Riley Motor

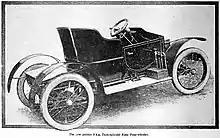
The 4-wheel Riley exhibited at the 1907 Birmingham Show by Riley Cycles Ltd

was a British motorcar and bicycle manufacturer from 1890. Riley became part of the Nuffield Organization in 1938 and was merged into the British Leyland Motor Corporation in 1968. In July 1969 British Leyland announced the immediate end of Riley production, although 1969 was a difficult year for the UK automotive industry and many cars from Riley's inventory may have been first registered in 1970.